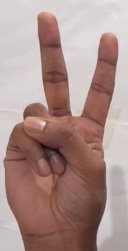
ASL sign: V